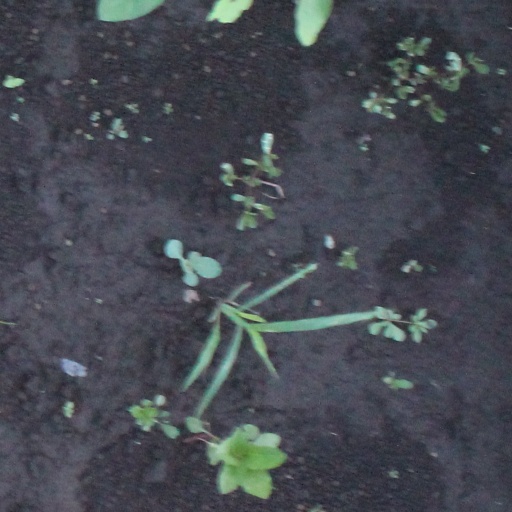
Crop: soybean